Jack Tocco

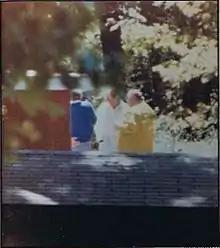
The photo was taken by FBI agents conducting a surveillance during the summer of 1979. The agents were able to surreptitiously witness and photograph a meeting celebrating Jack Tocco's elevation to head of the Detroit "family" of the LCN. The photo was introduced as evidence at the RICO trial of Detroit family hierarchy in 1998: Jack Tocco (center) along with Vito Giacalone (left) and Anthony Corrado (right).(Believed to be the only time such a meeting was ever witnessed/photographed by non-members of the Mafia.)

On March 15, 1996, Jack and 16 alleged Partnership members or associates were arrested. The government sought a forfeiture for proceeds derived from the defendants' respective alleged crimes, claiming that Tocco and four co-defendants were jointly and severally liable for $234,700 that had been collected in "street tax" extortions. The government further claimed that Jack Tocco, Anthony Corrado, and Vito Giacalone, in addition to the $234,700 amount, were jointly and severally liable for $4.2 million in profits from the sale of two hotels in Las Vegas (the Frontier Hotel and the Edgewater Hotel), $1 million extorted from Sal Vitello, and $38,400 in proceeds from the collection of unlawful gambling debts. Thus, the government sought a total forfeiture amount of $5,473,100. The district court concluded that the evidence presented by the government at trial did not provide, by a "preponderance of the evidence," a sufficiently quantified factual basis for assessing any forfeiture against the defendants. Prosecutors suffered another blow when Tony Zerilli and Tony Giacalone extended their trials indefinitely due to illness. The five defendants were charged, along with twelve other defendants, in a 25-count indictment relating to their alleged involvement in the Detroit branch of the national Mafia organization known as La Cosa Nostra. Jack Tocco and Anthony Corrado were convicted on two counts of conspiracy under the Racketeer Influenced and Corrupt Organizations Act (RICO), one based on a pattern-of-racketeering-activity and one based upon the collection-of-unlawful-debts, and on one count of a Hobbs Act conspiracy. Paul Corrado and Nove Tocco were convicted of the RICO pattern of racketeering activity conspiracy and the Hobbs Act conspiracy. Vito Giacalone pleaded guilty to the RICO collection of unlawful debts conspiracy. During sentencing, Jack Tocco was supported by several high-profile community figures, including former Detroit Tigers manager Sparky Anderson, ex-Warren Mayor Ronald Bonkowski, political fund-raiser Frank Stella, Tigers advertising agent Gary Vitto, members of the Kilgore family, Grosse Pointe City Councilman Patrick Petz and a host of restaurant owners, retired judges, doctors, lawyers and priests.